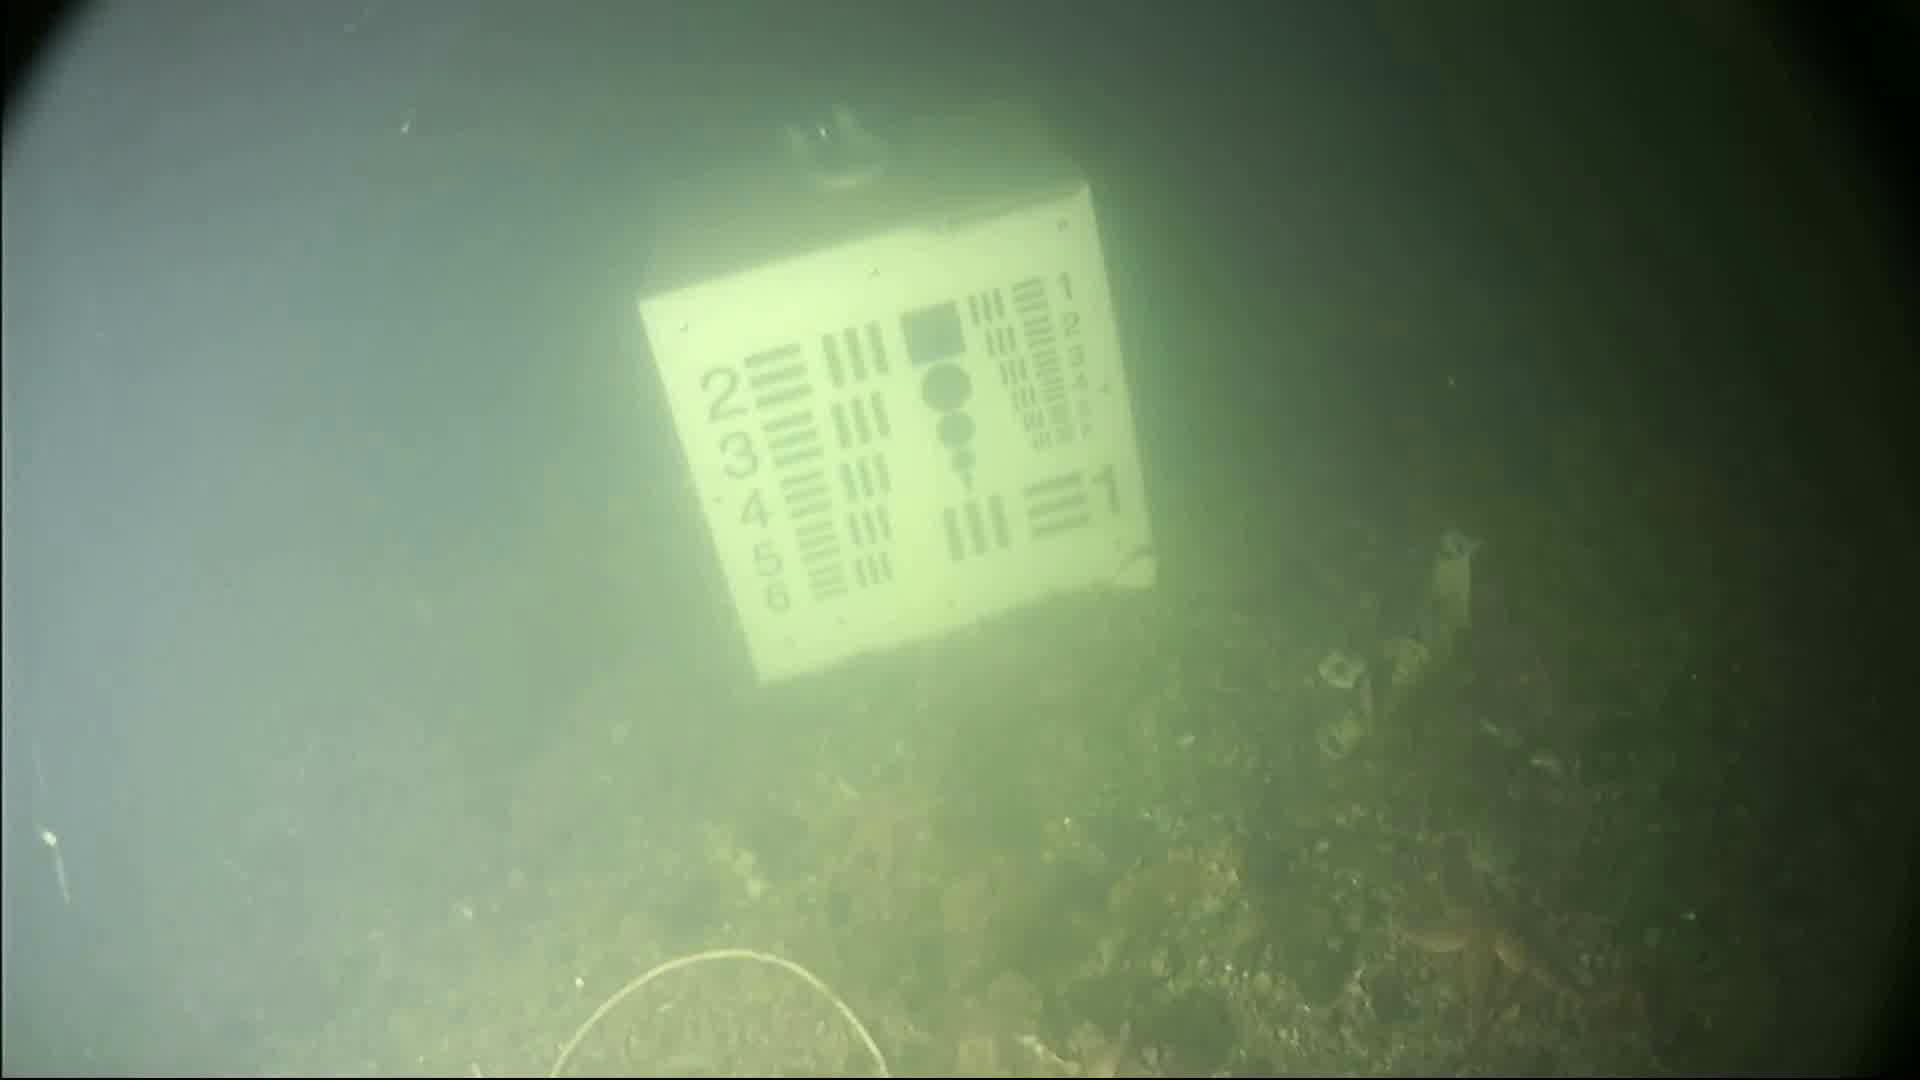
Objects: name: starfish